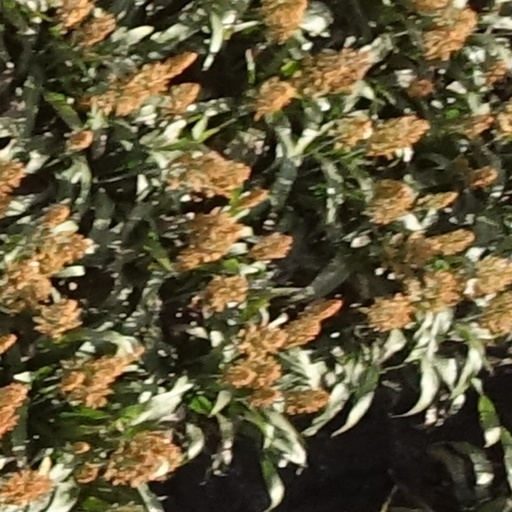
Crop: sorghum